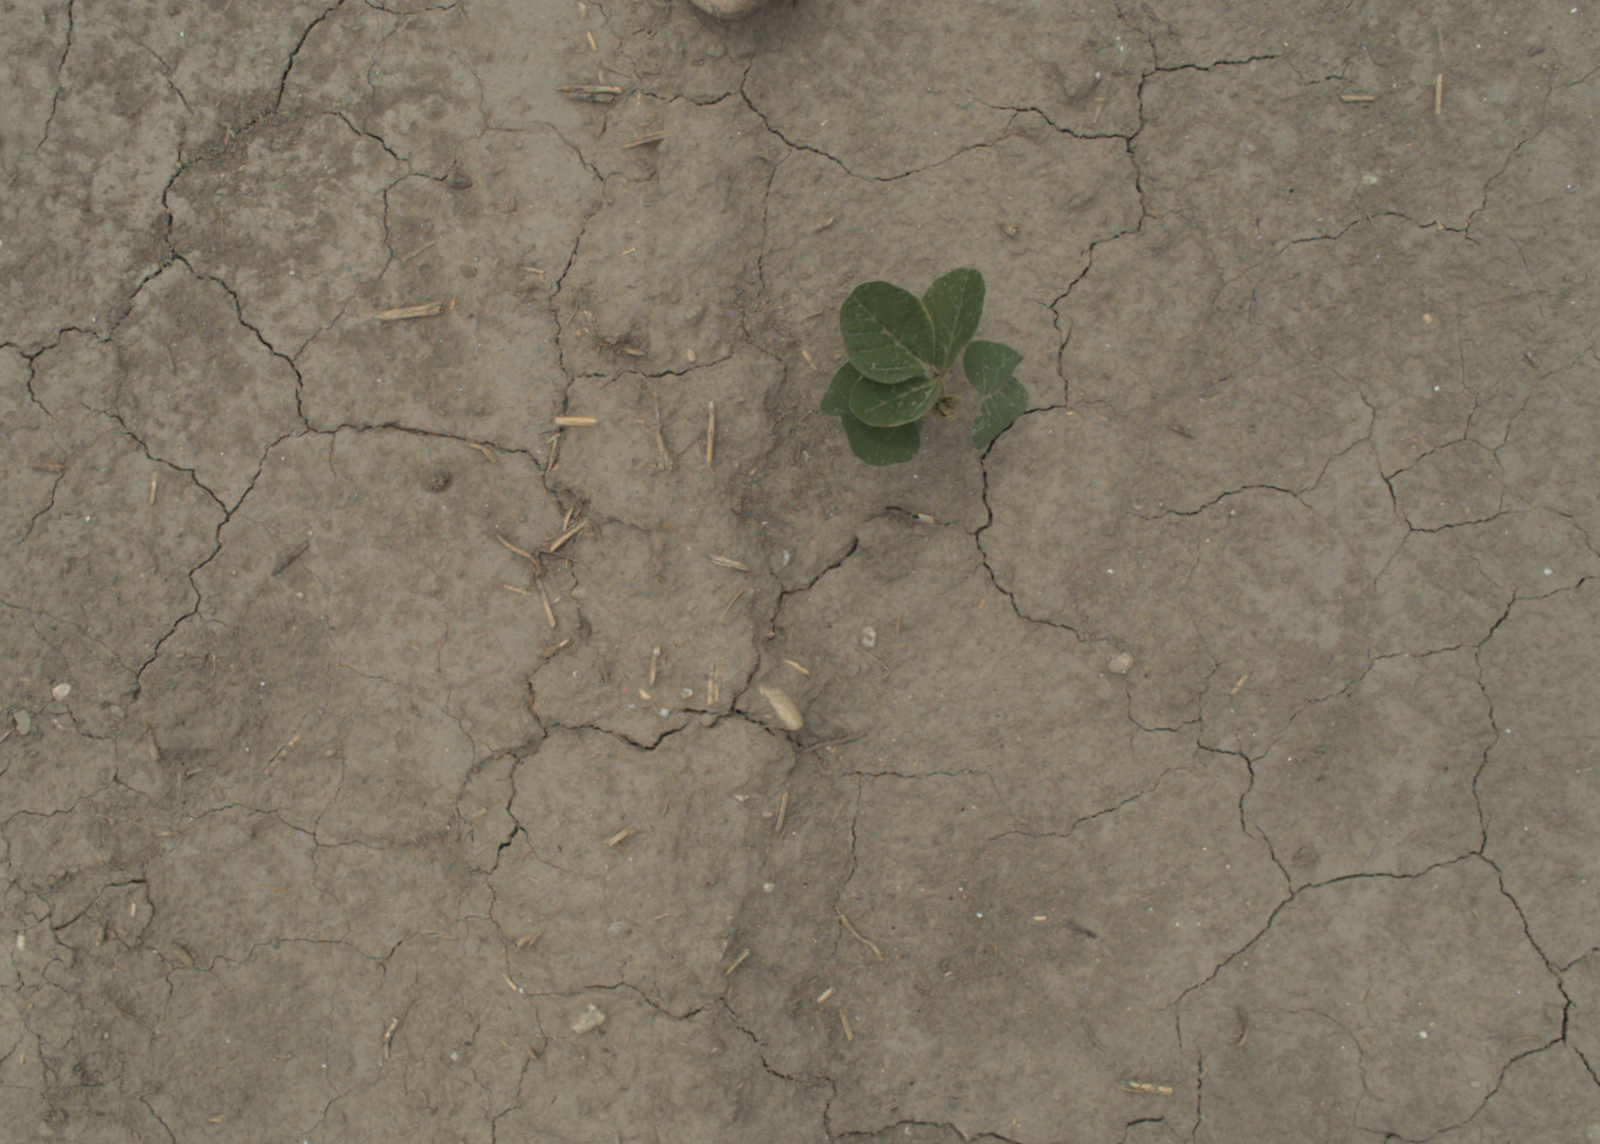
Capture date: 05.07.2021 13:10:01
Weather: cloudy
Wind: medium
Seeding date: 08.06.2021
Plant canopy height (mm): 961